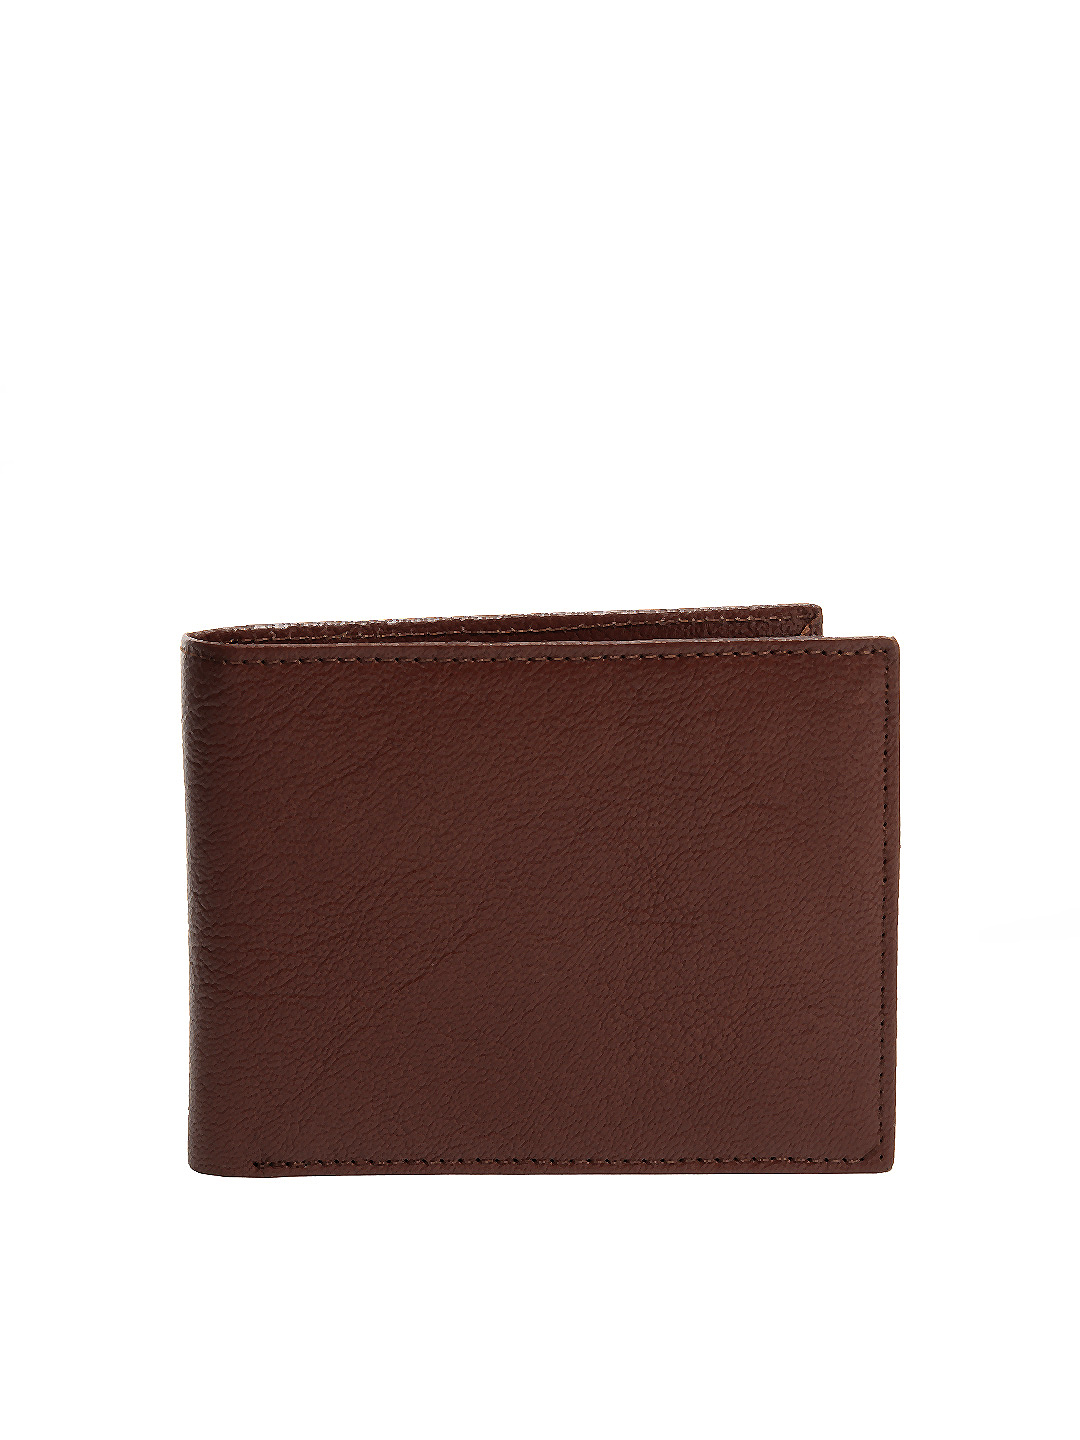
OTLS Men Brown Drake Wallet
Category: Accessories / Wallets / Wallets
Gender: Men
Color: Brown
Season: Fall 2012
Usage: Casual